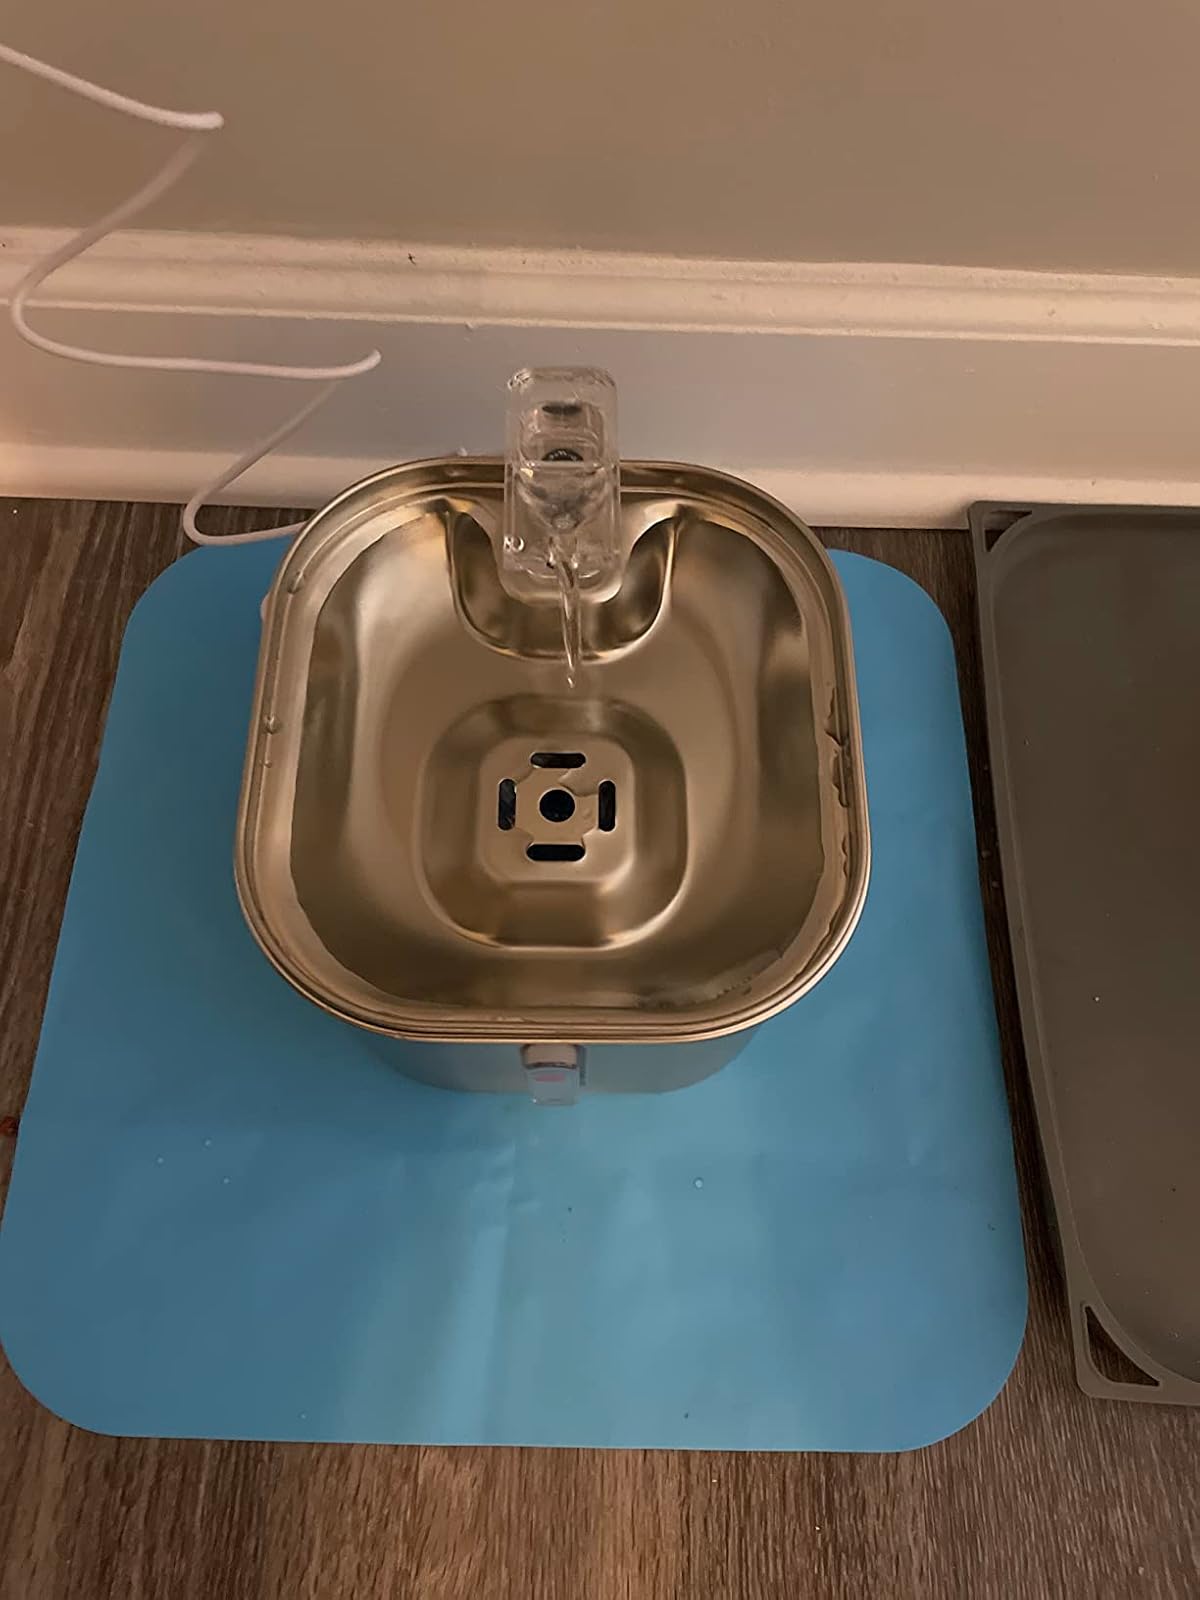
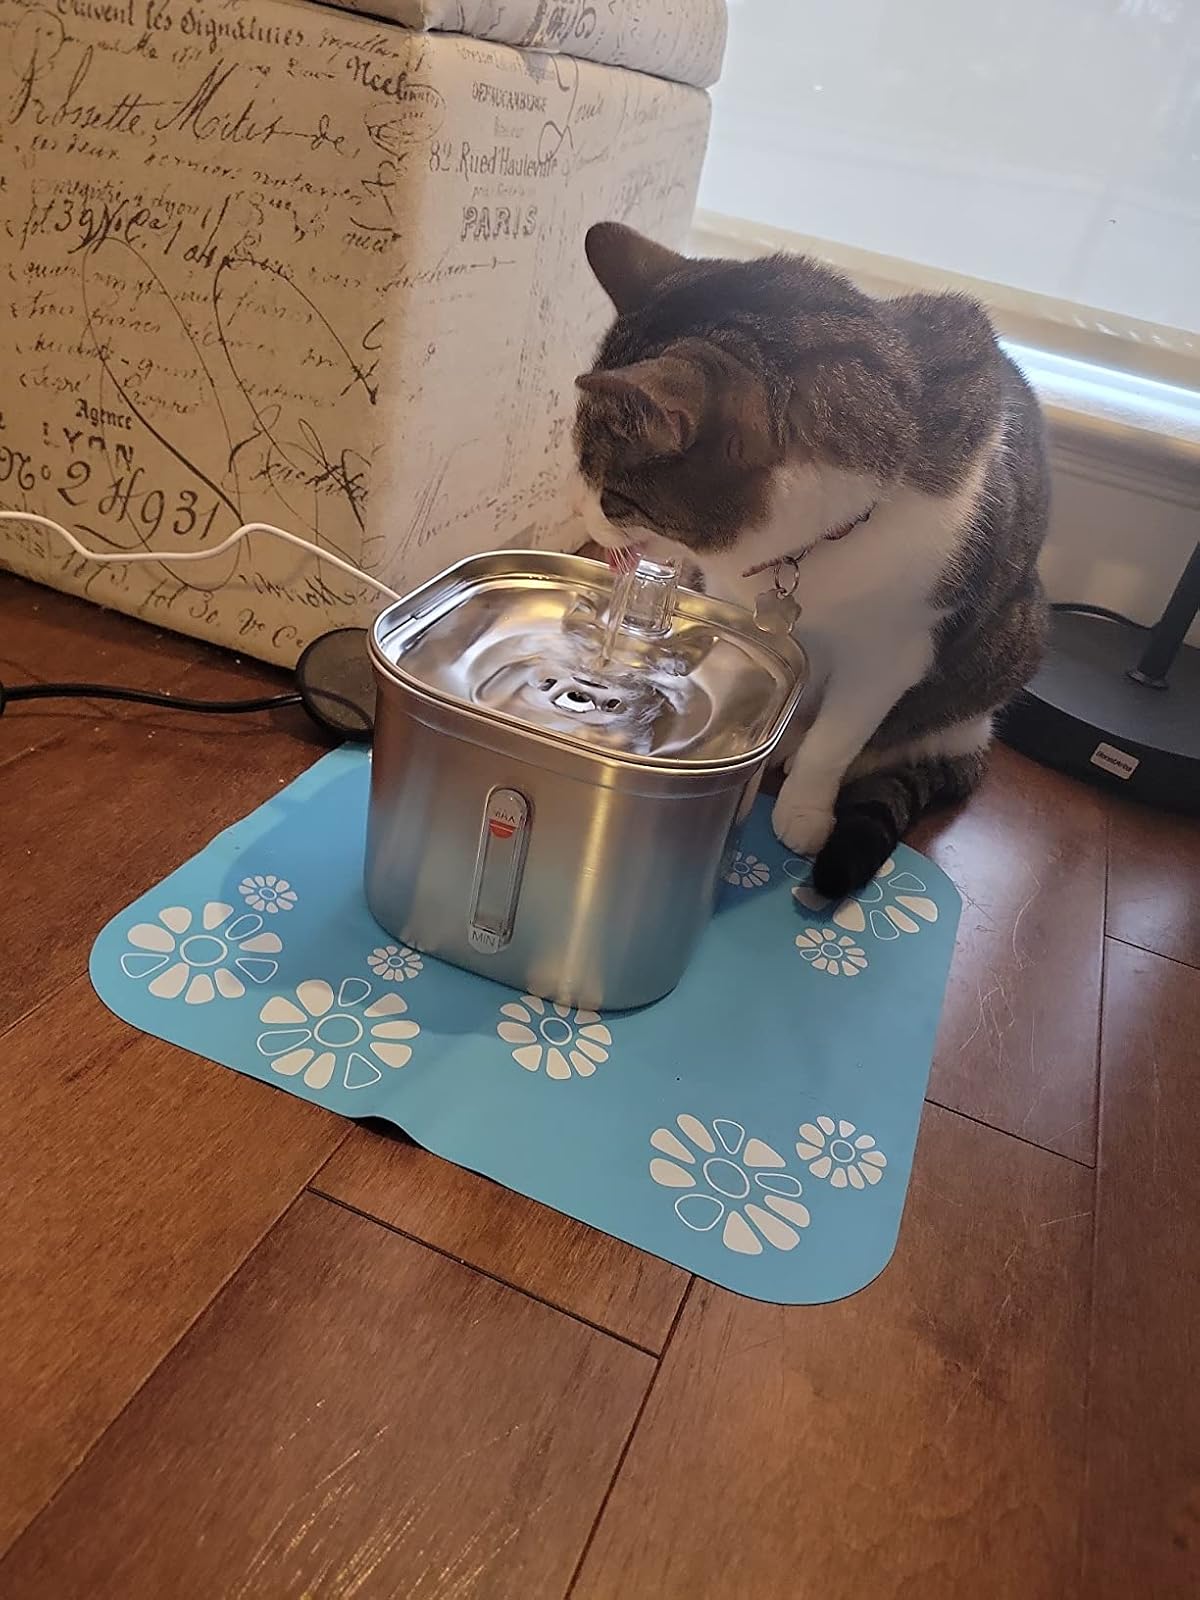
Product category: items_bowl
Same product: yes